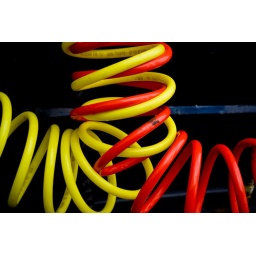
tangled up in red and yellow